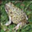
Label: frog